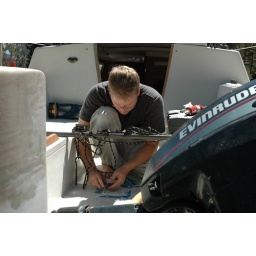
Cleaning up blue masking tape around the table holder